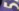
Number: 5